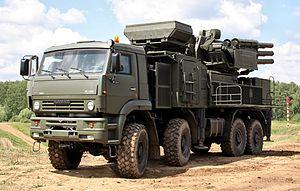
Les forces de défense aérienne du territoire, sont la composante de lutte antiaérienne de l'Armée nationale populaire qui regroupe également les forces terrestres, les forces aériennes et les forces navales. Rattachées dans un premier temps au Commandement des forces aériennes sous forme d'une division d'arme. Elles sont cependant érigées à partir de 1988 à la faveur d'un décret du ministère algérien de la Défense, en Commandement des forces de défense aérienne du territoire. Leur principale mission est « d'assurer la défense de l'unité et l'intégrité territoriale du pays, ainsi que la protection de son espace terrestre, de son espace aérien et des différentes zones de son domaine maritime ».